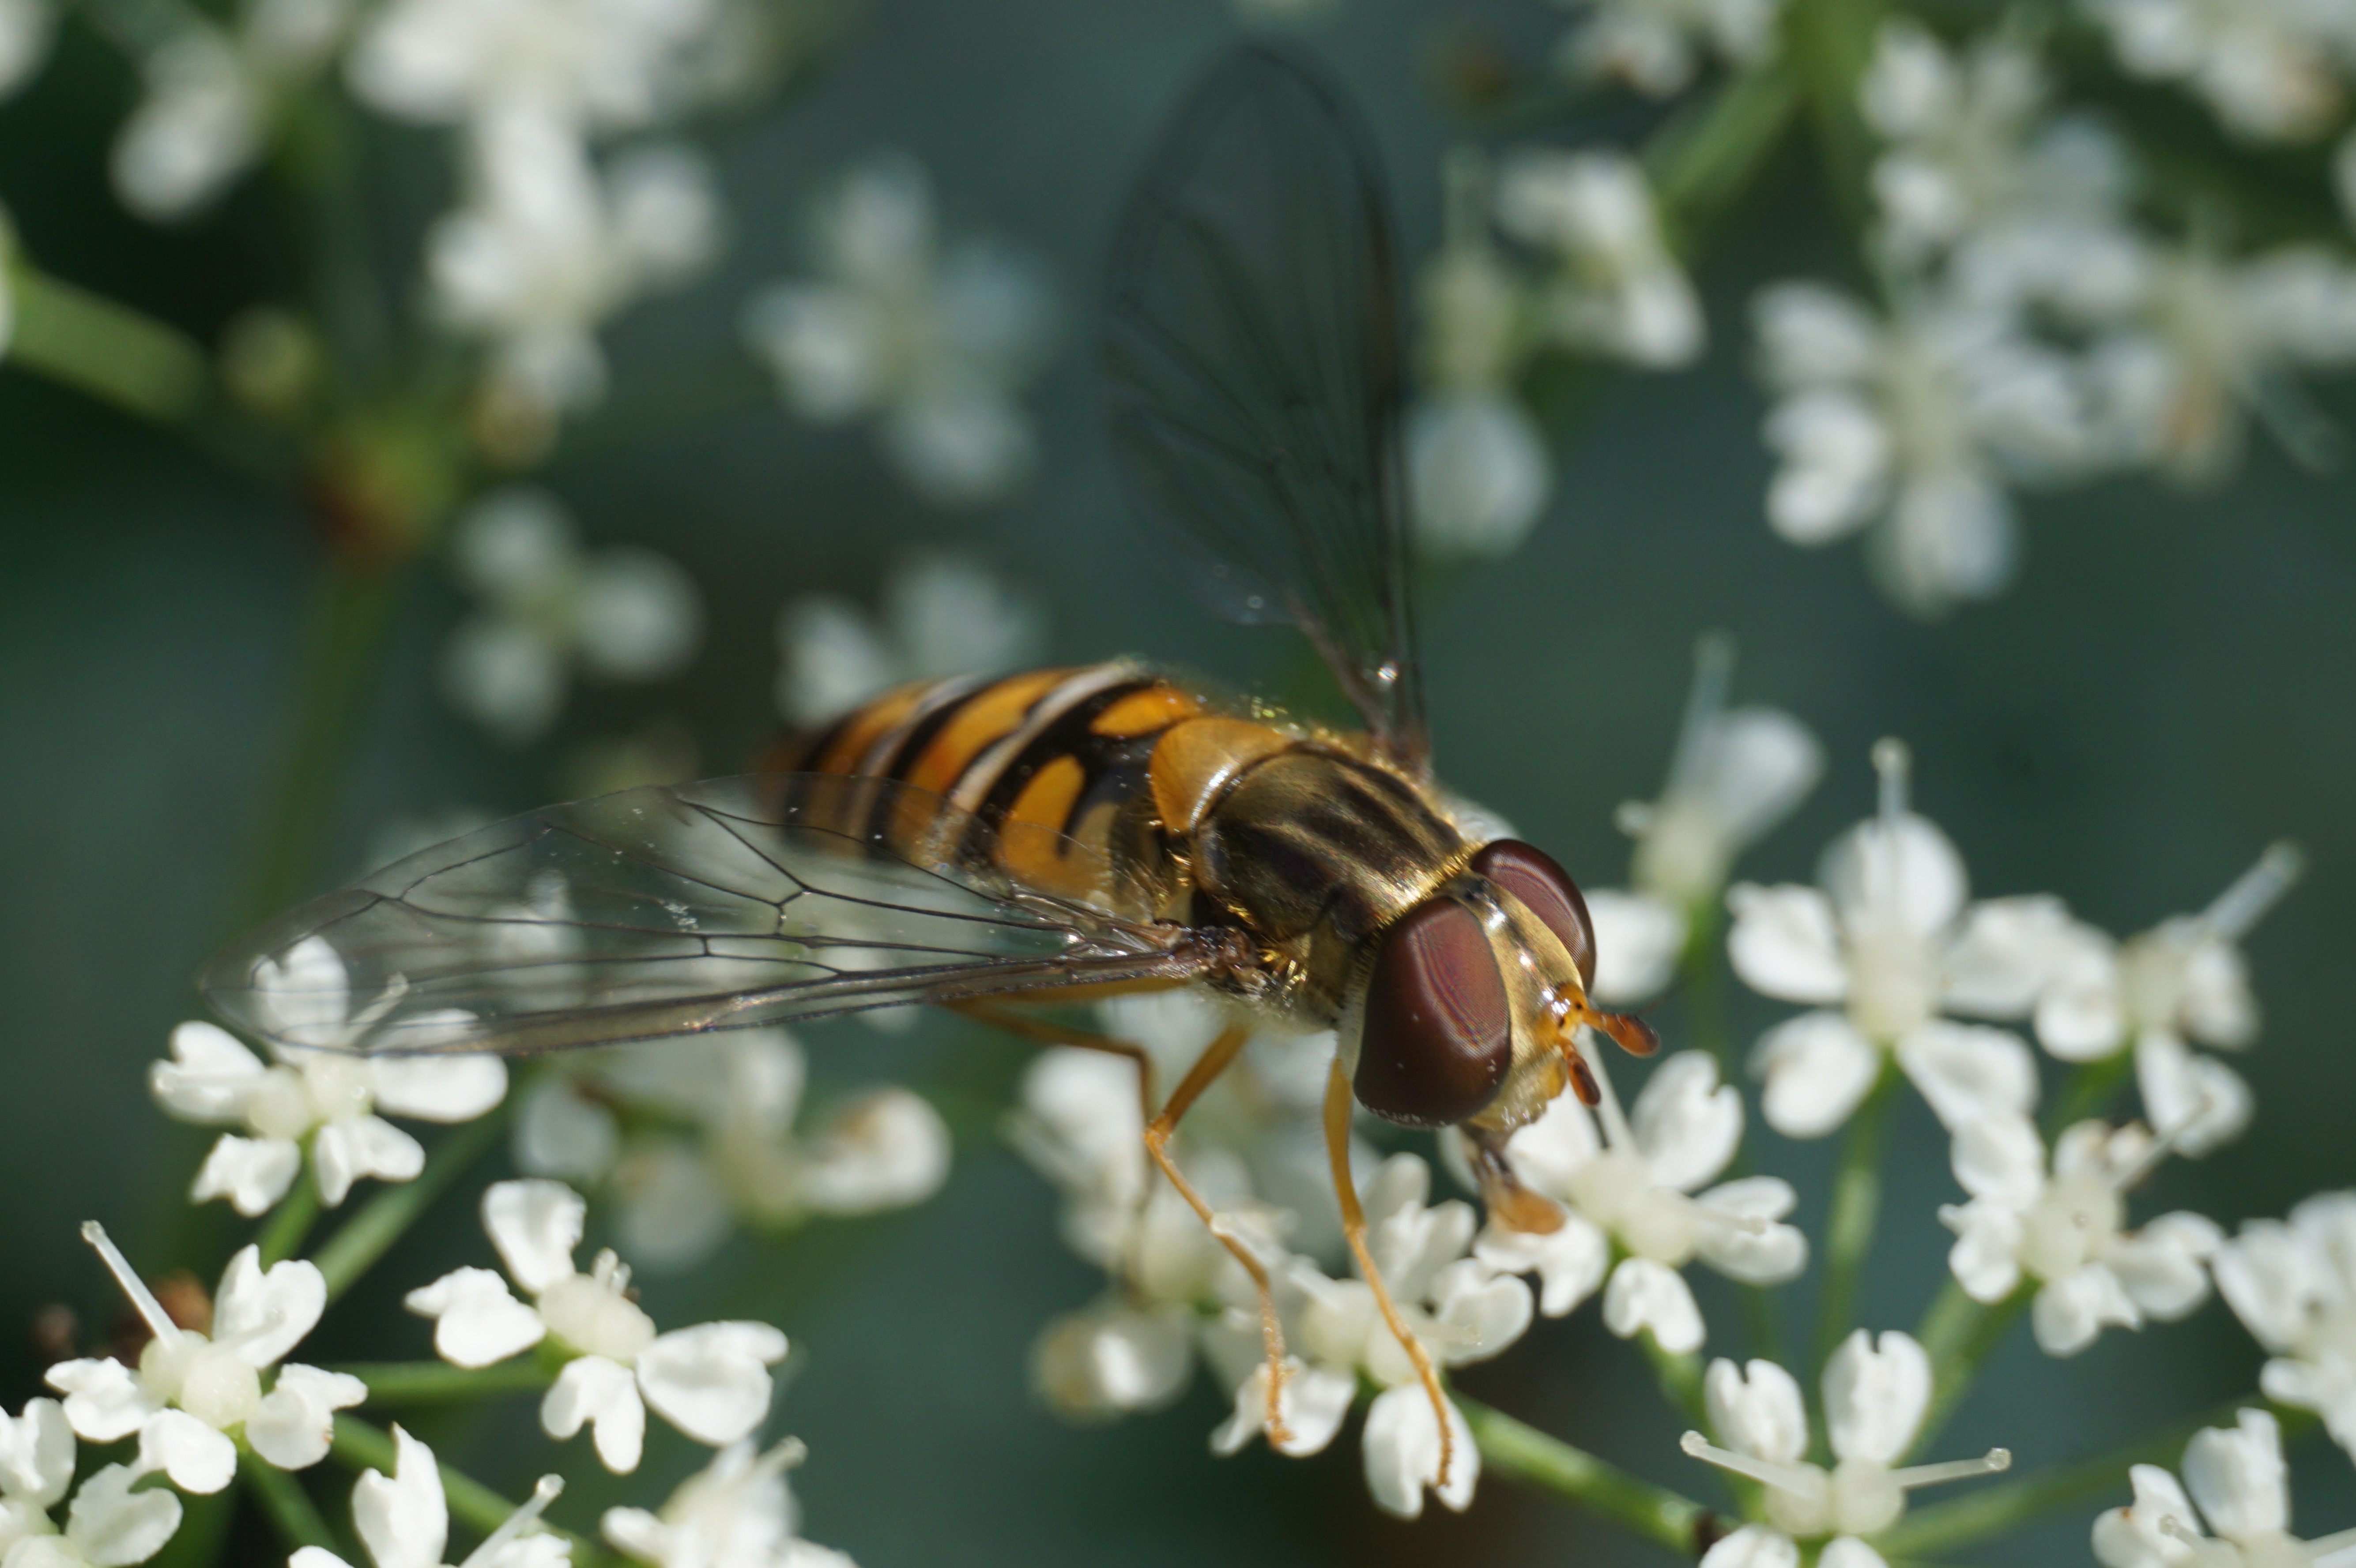
nature, photography, flower, fly, wildlife, insect, botany, flora, fauna, invertebrate, close up, hoverfly, bee, pest, nectar, macro photography, arthropod, honey bee, episyrphus balteatus, membrane winged insect